Ovarian germ cell tumors

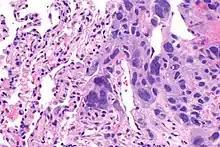
A micrograph showing a choriocarcinoma spread to the lung

The ovarian yolk sac tumors, also known as endodermal sinus tumors, are accountable for approximately 15.5% of all OGCTs. They have been observed in women particularly in their early ages, and rarely after 40 years of age. The critical pathologic features are a smooth external surface and capsular tears due to their rapid rate of growth. A study consisting of 71 individual cases of ovarian yolk sac tumor provides evidence to the proliferation of the tumor. In one of the cases, the pelvic examination revealed normal activity until a 9 cm and 12 cm sized tumor was discovered 4 weeks later. In another case, a 23 cm tumor was discovered in a pregnant woman who was monitored regularly and had normal findings until oophorectomy became essential. Histologically, these tumors are characterized by mixed solid and cystic components. The mixed solid components are characterized by a soft gray to yellow solid components accompanied with significant hemorrhage and necrosis. The cysts are approximately 2 cm in diameter and populated throughout the tissue which results in giving the neoplasm a ‘honeycombed appearance’.